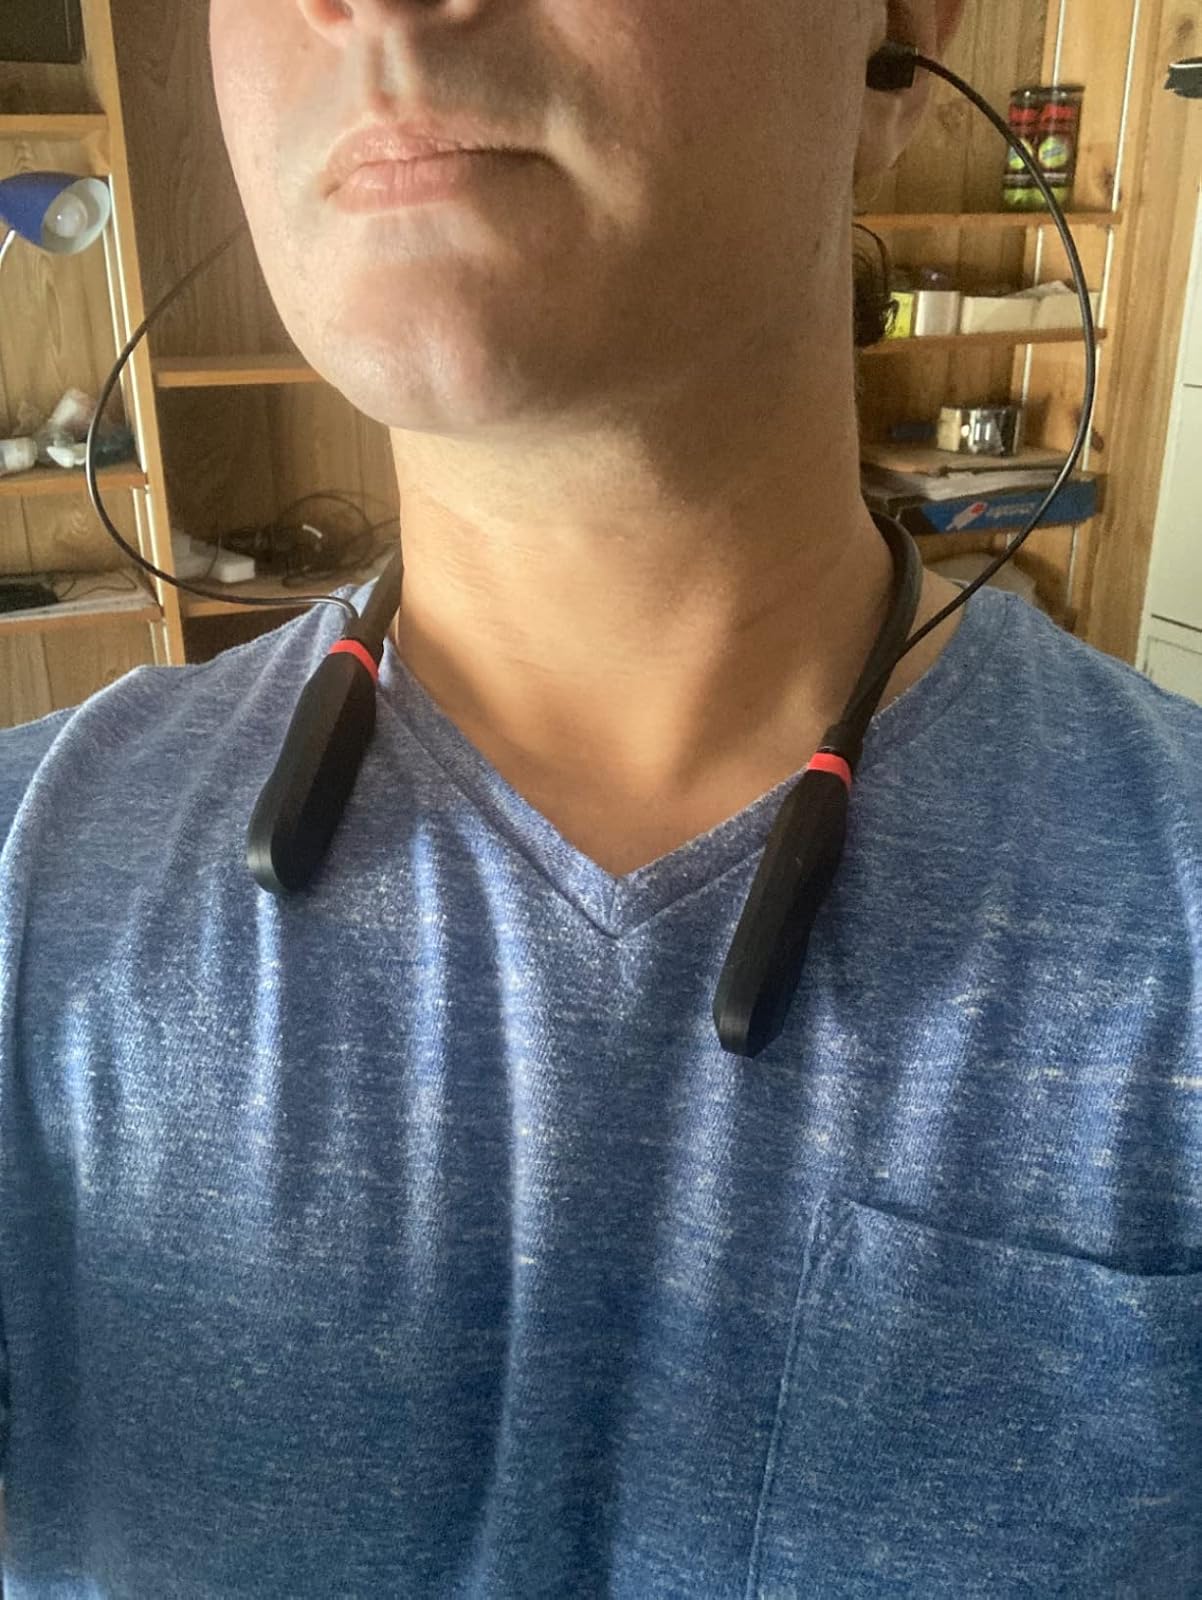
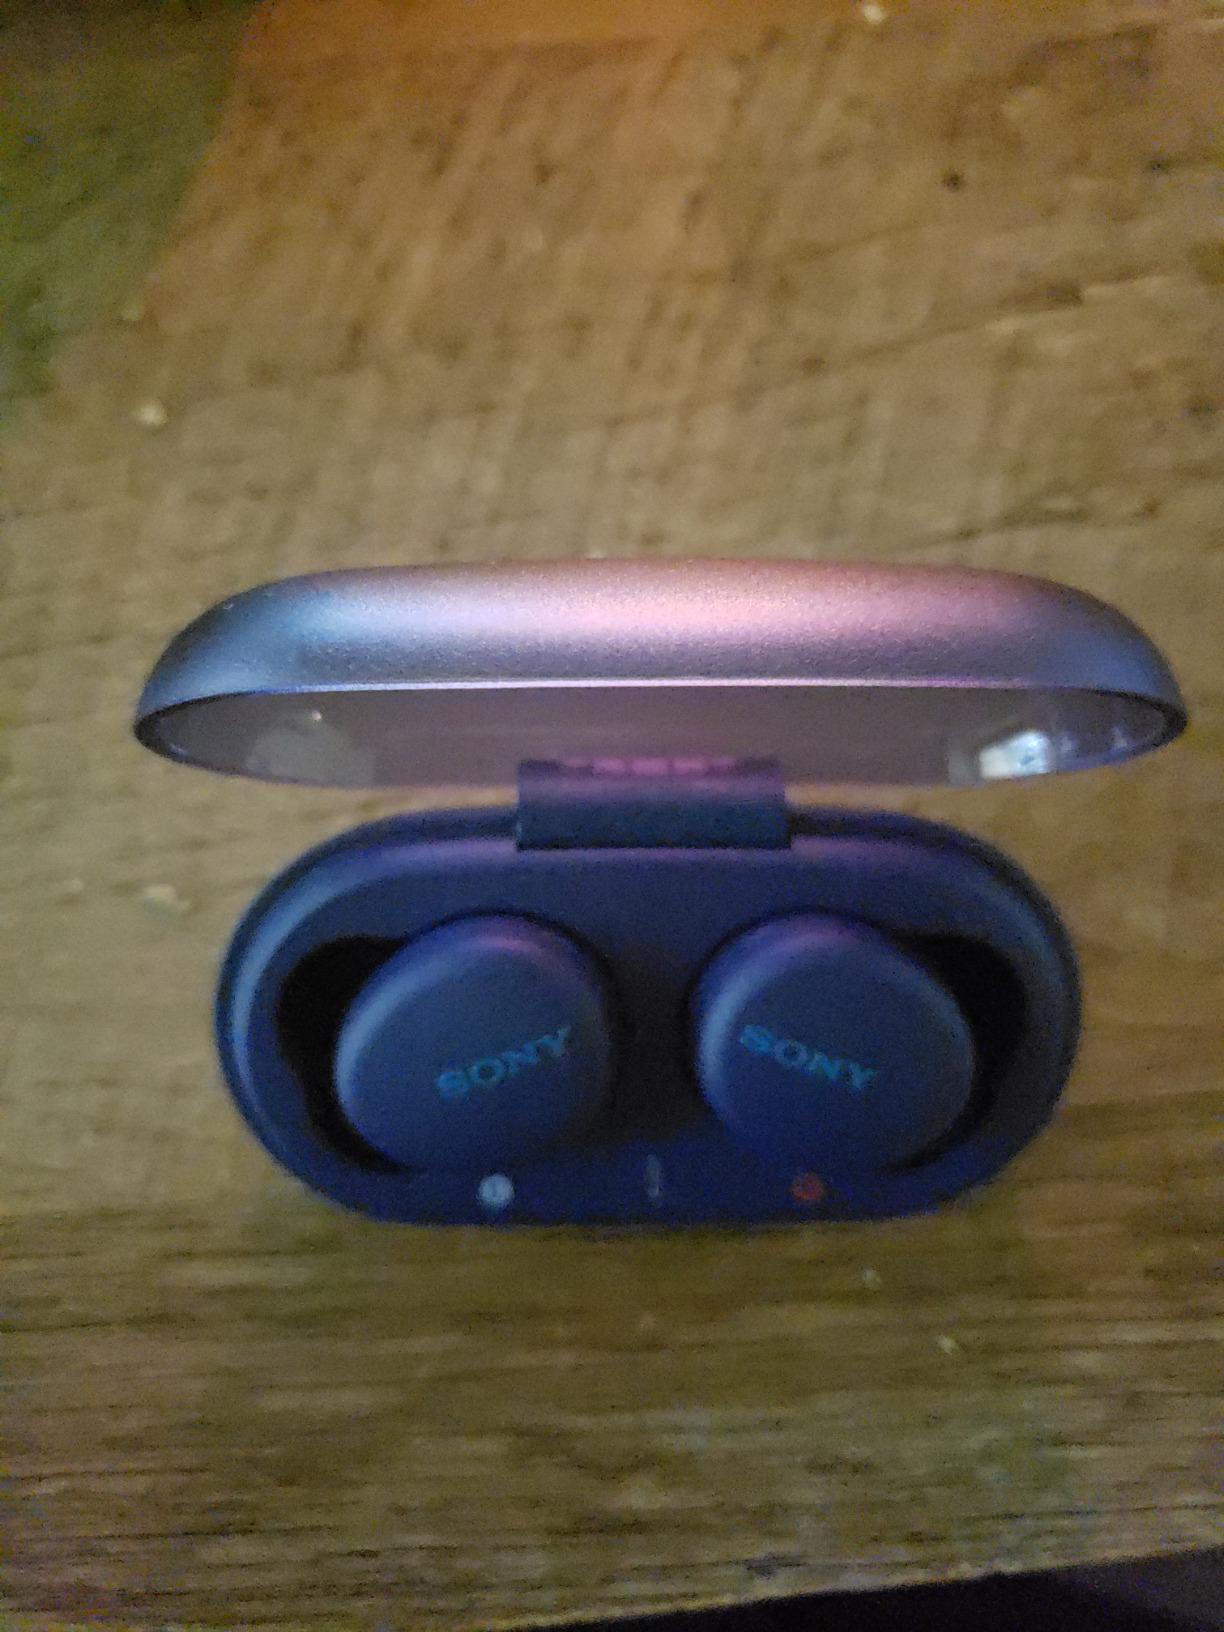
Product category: earbuds
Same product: no